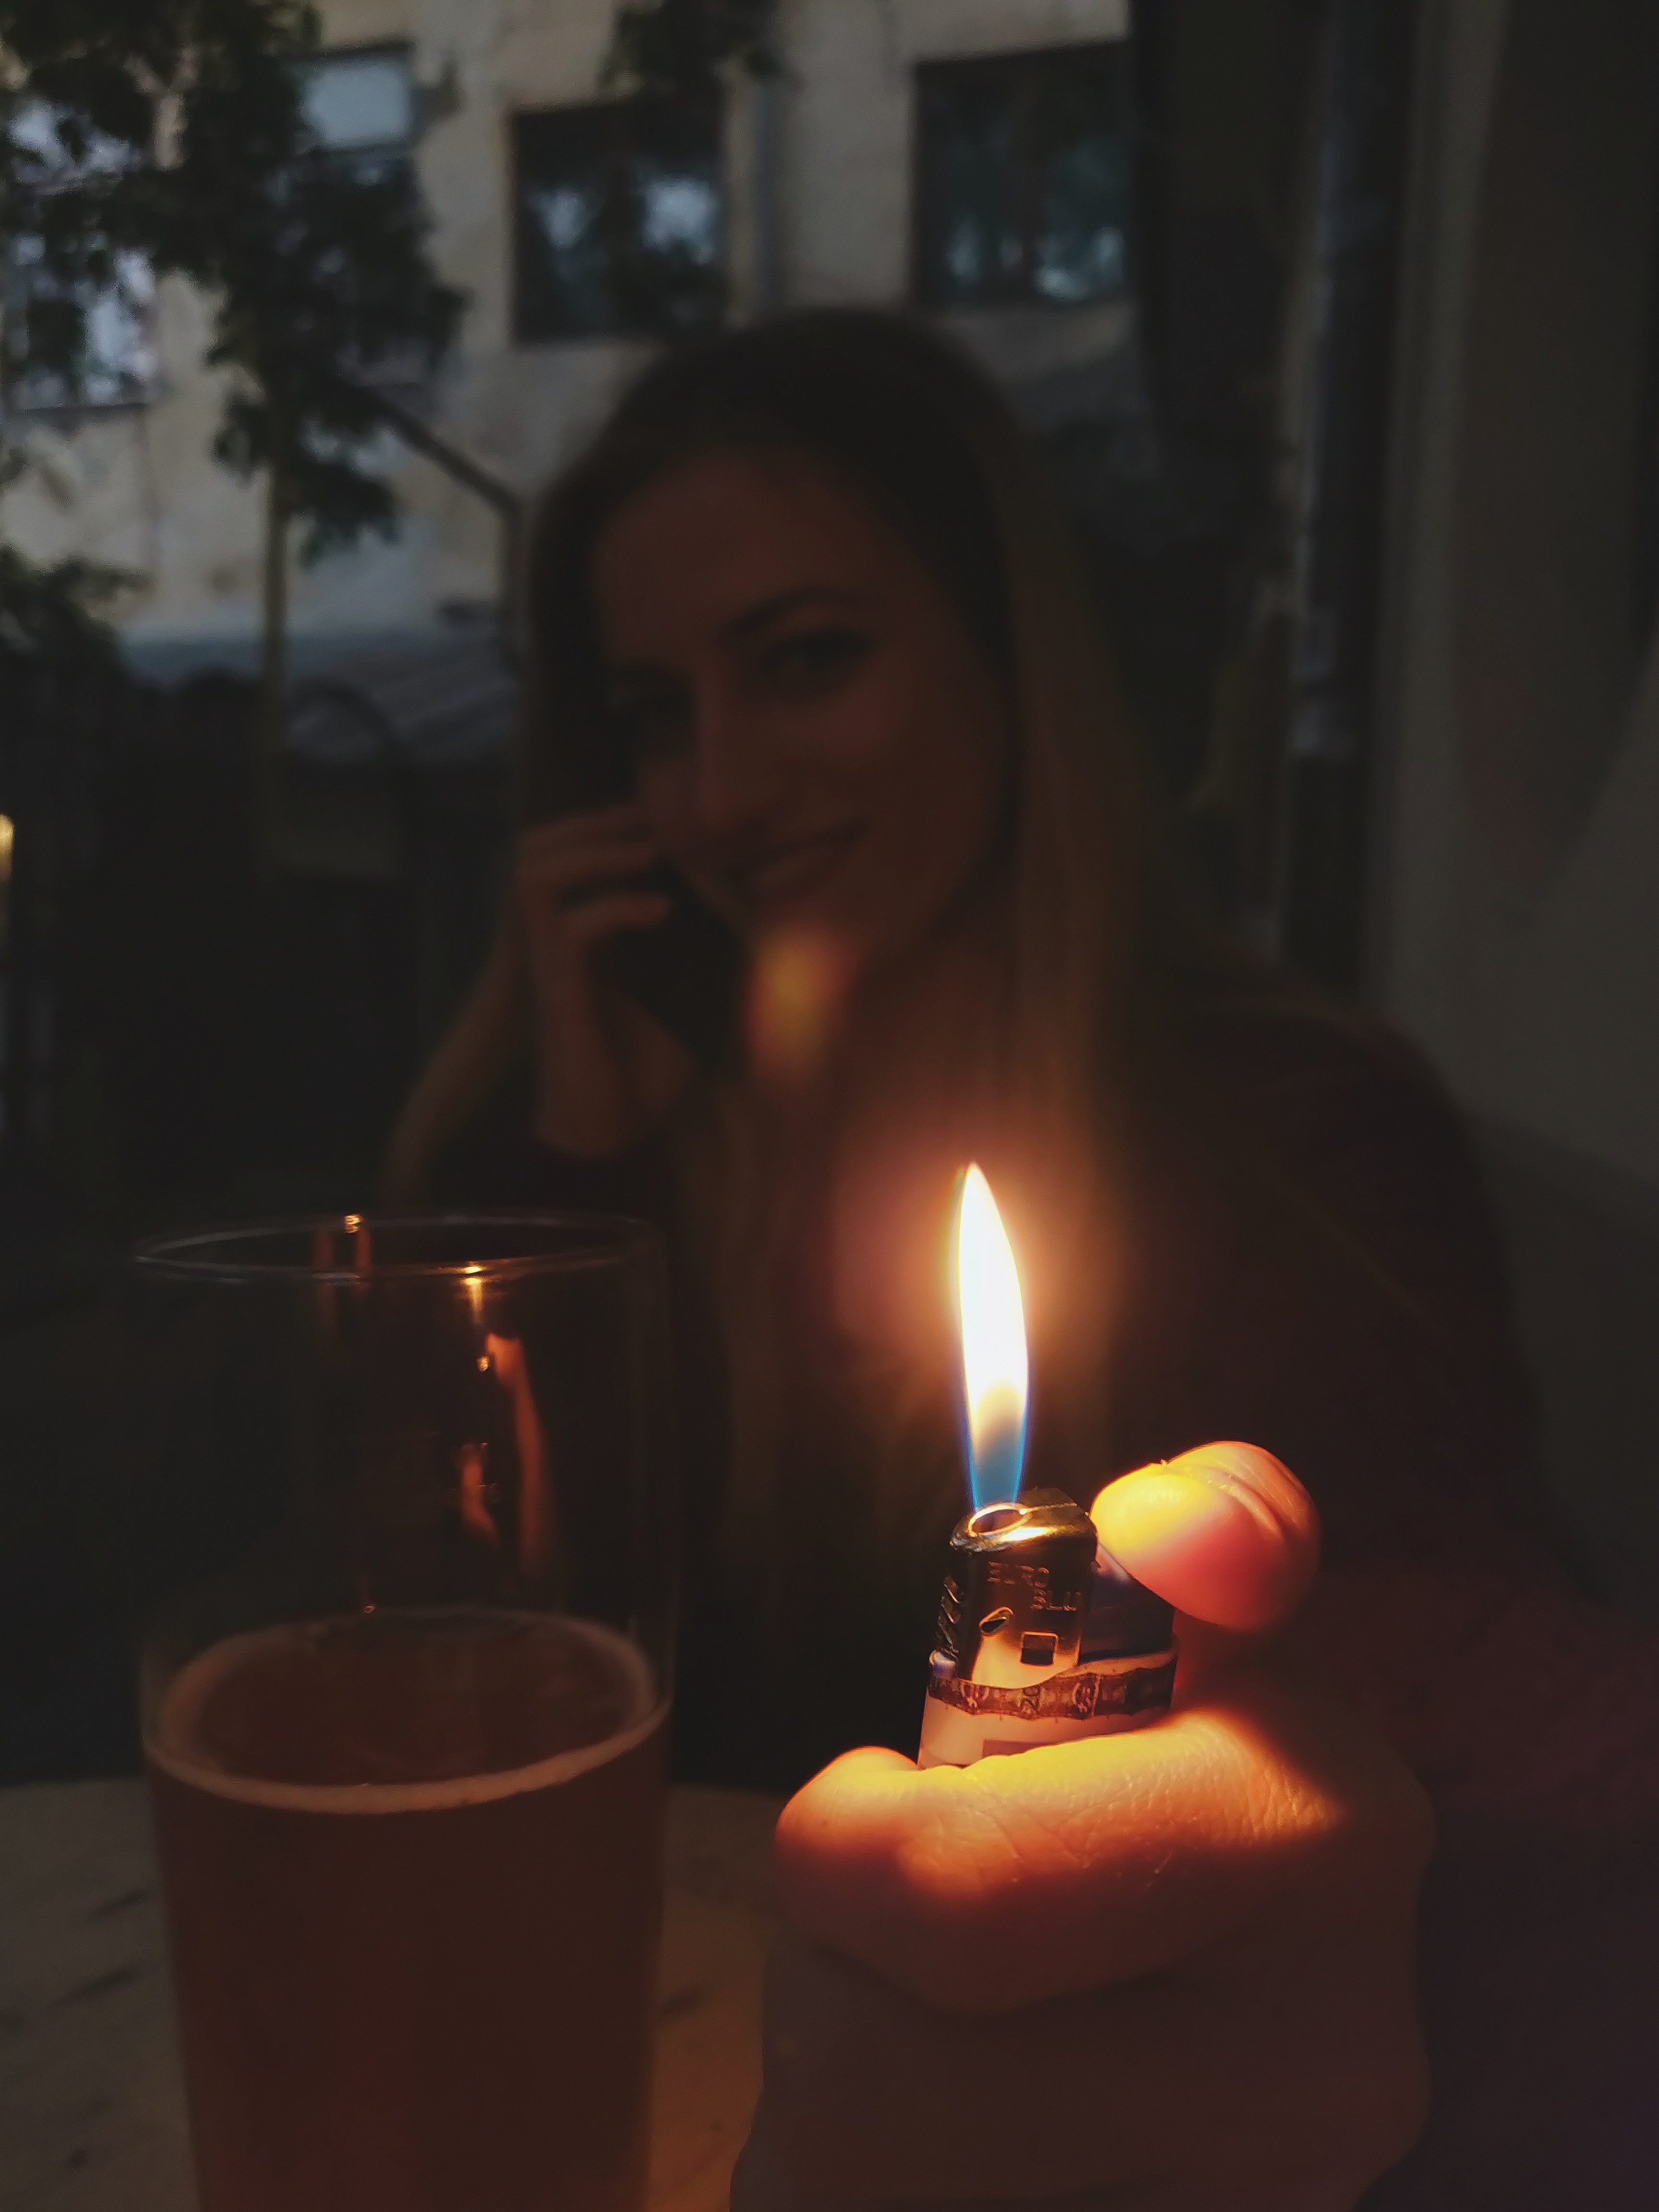
candle, lighting, darkness, light, night, girl, drink